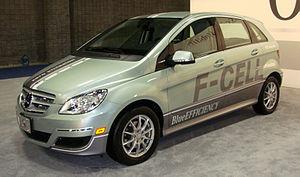
La Classe B est une gamme d'automobile de monospace compact du constructeur automobile allemand Mercedes-Benz.